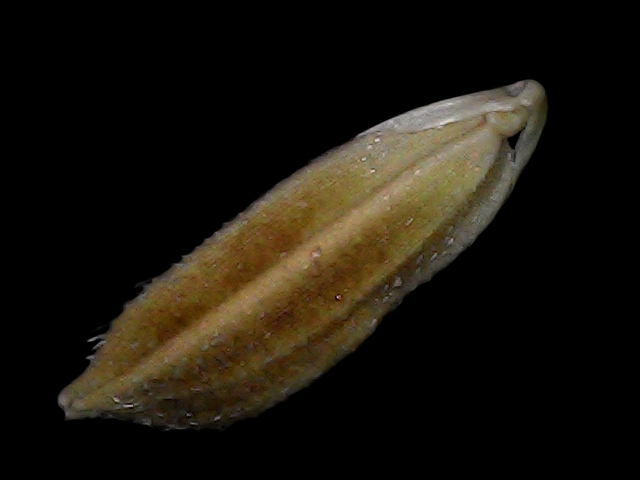
Rice variety: Bd56